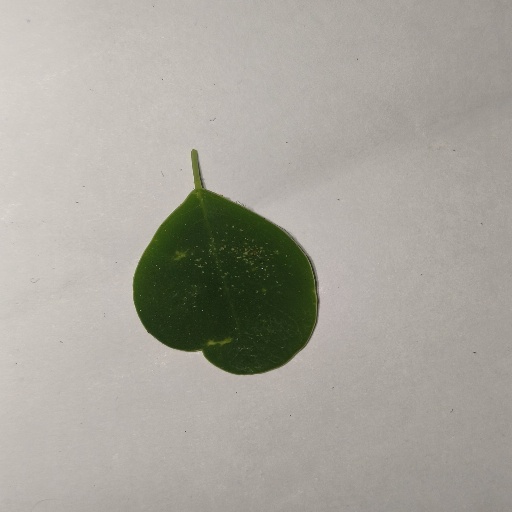
Species: Sojina
Leaf condition: Healthy Leaf